She Came at Night

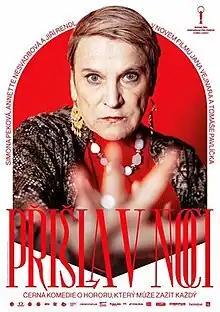

She Came at Night is a 2023 Czech film. It was directed by Jan Vejnar and Tomáš Pavlíček. It premiered at 2023 Karlovy Vary International Film Festival. it is a mixture of a horror and comedy film. It is set to enter theatres on 9 November 2023.